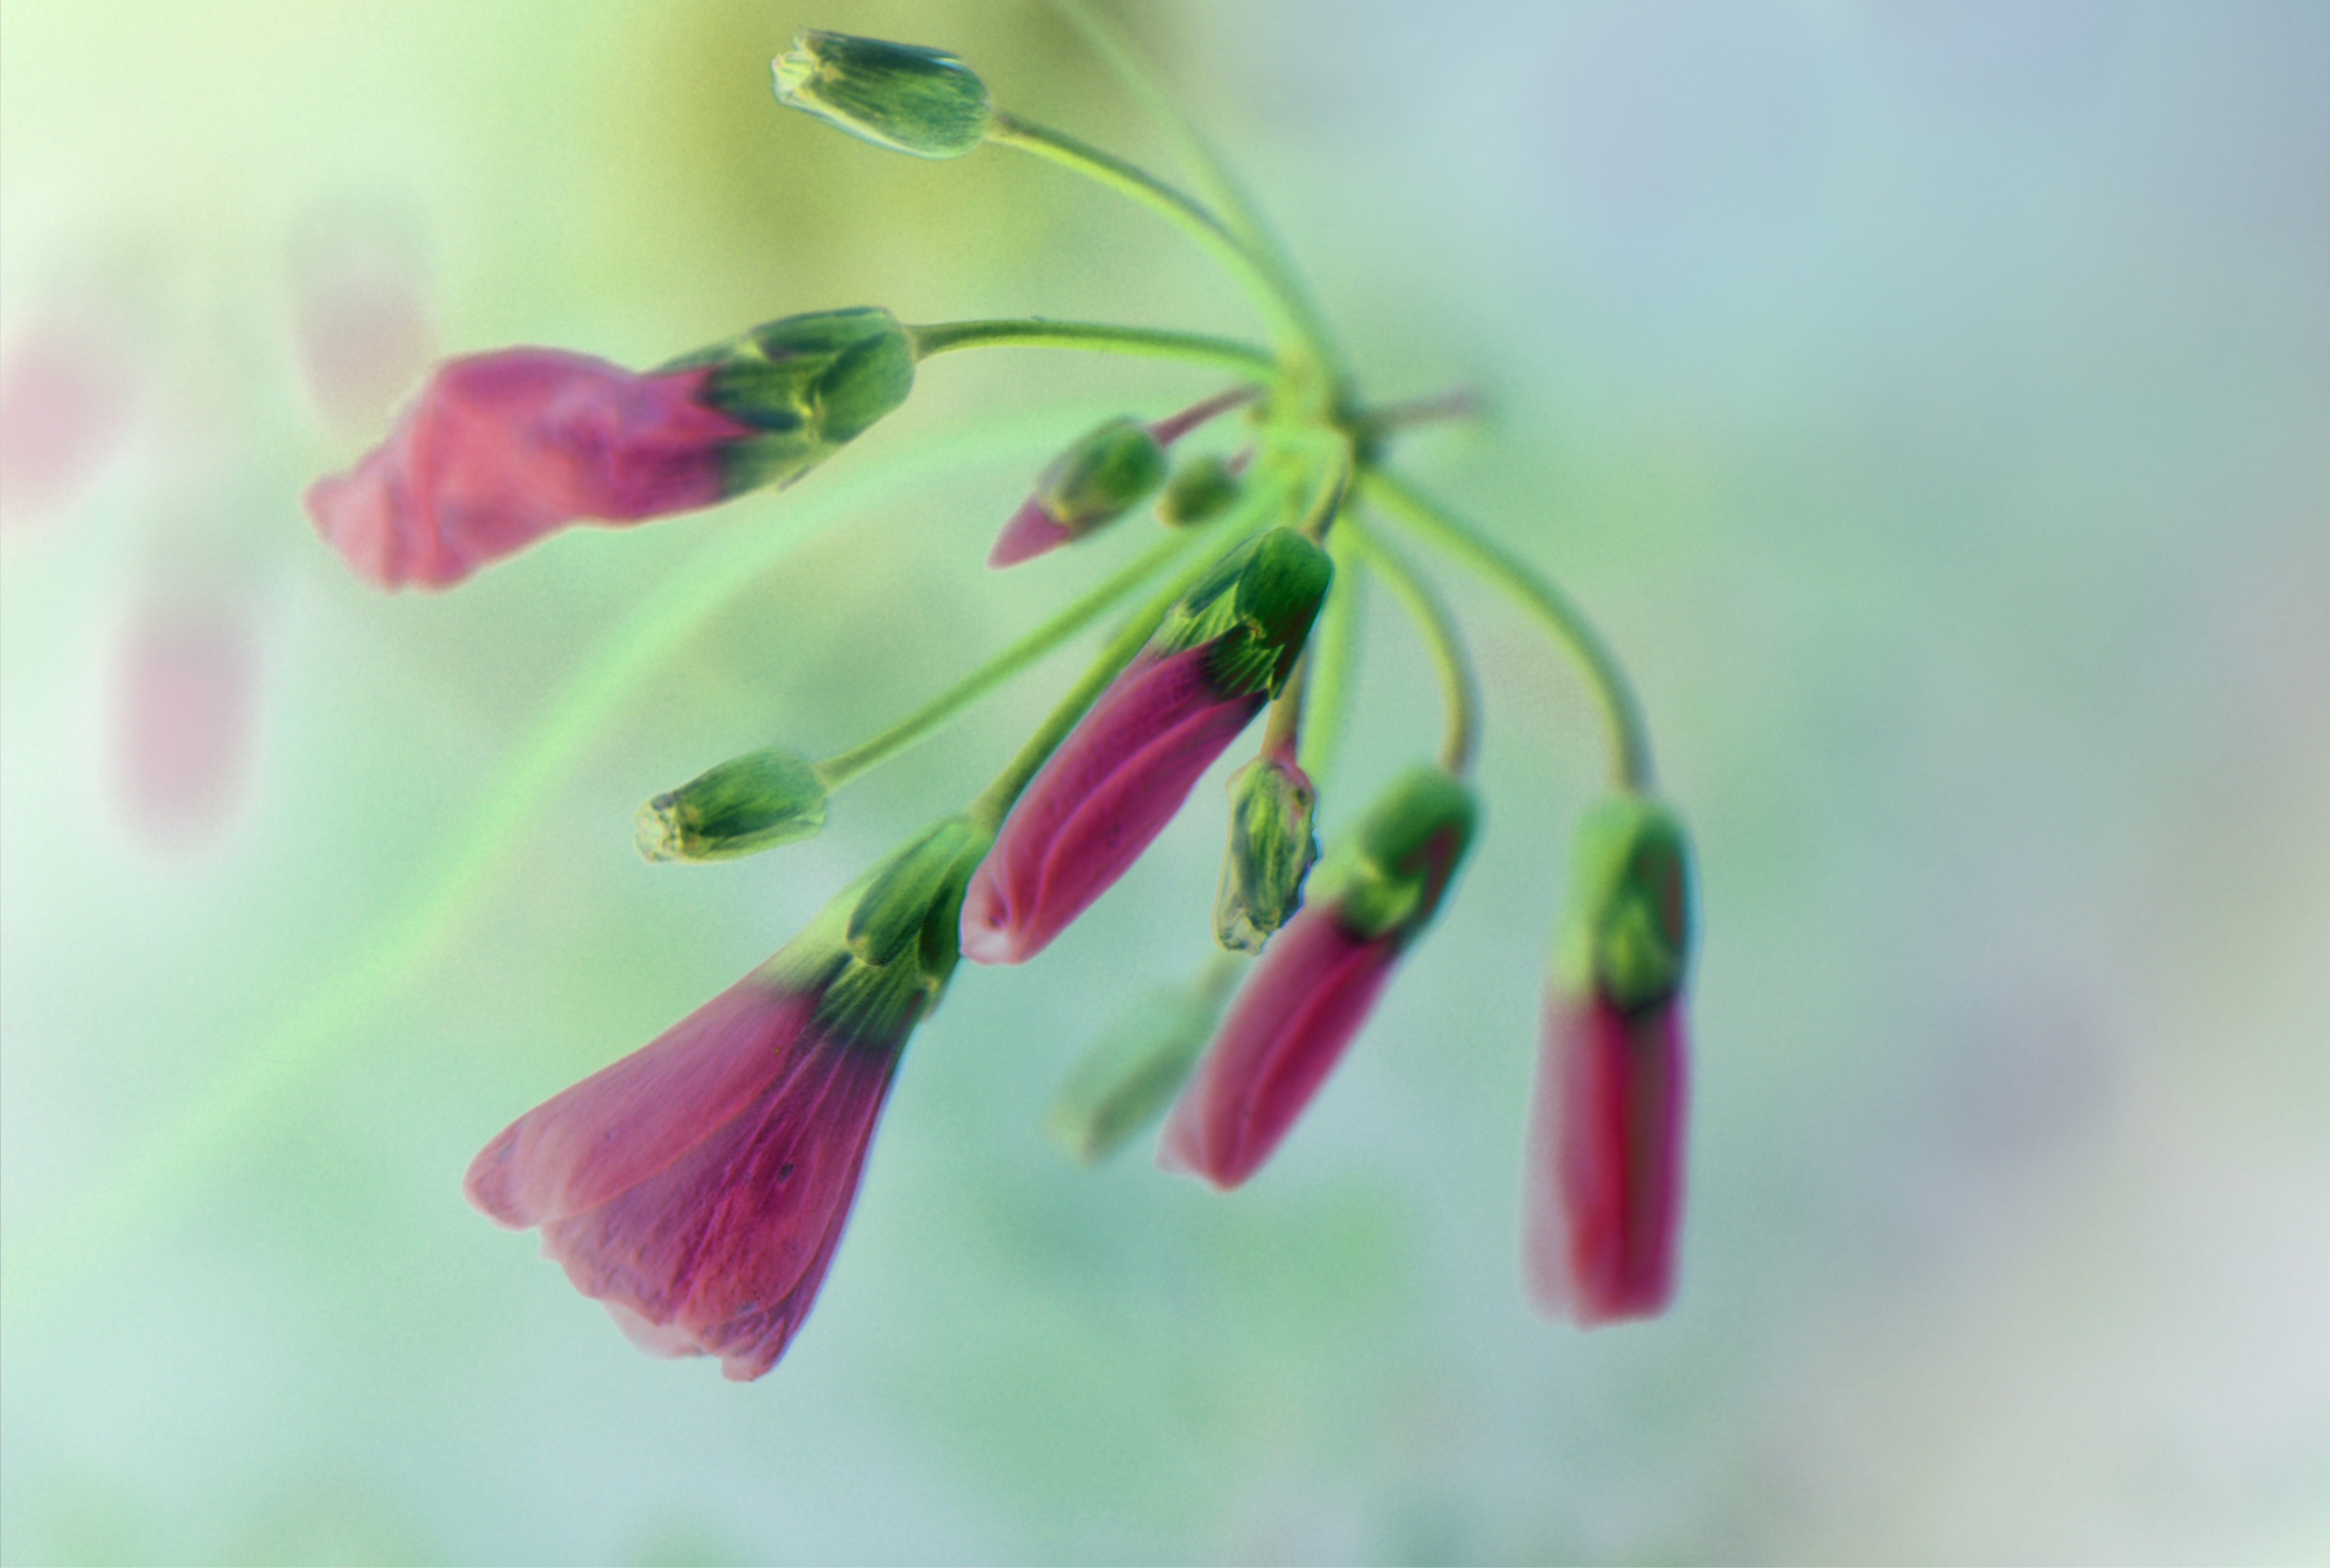
nature, blossom, plant, leaf, flower, petal, bloom, photo, spring, green, macro, botany, garden, pink, close, flora, wildflower, close up, seeds, bud, pink flower, macro photography, flowering plant, plant stem, land plant